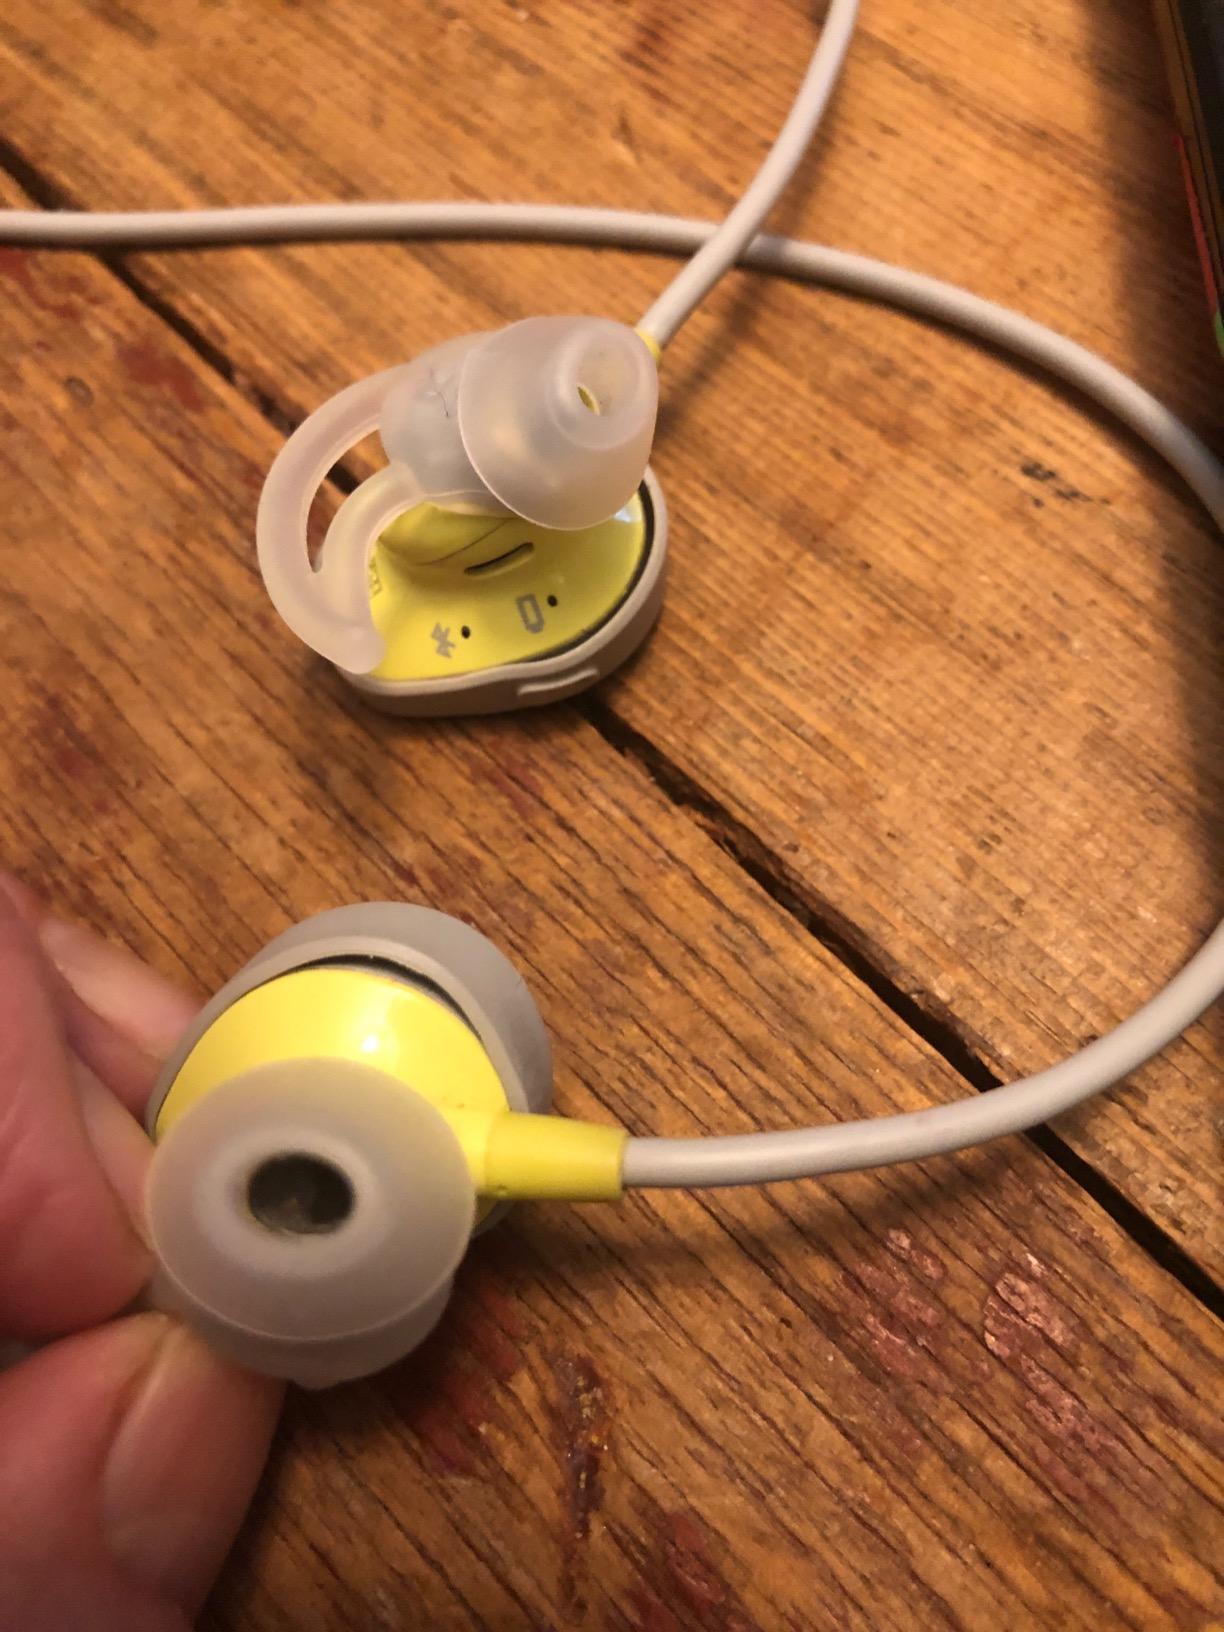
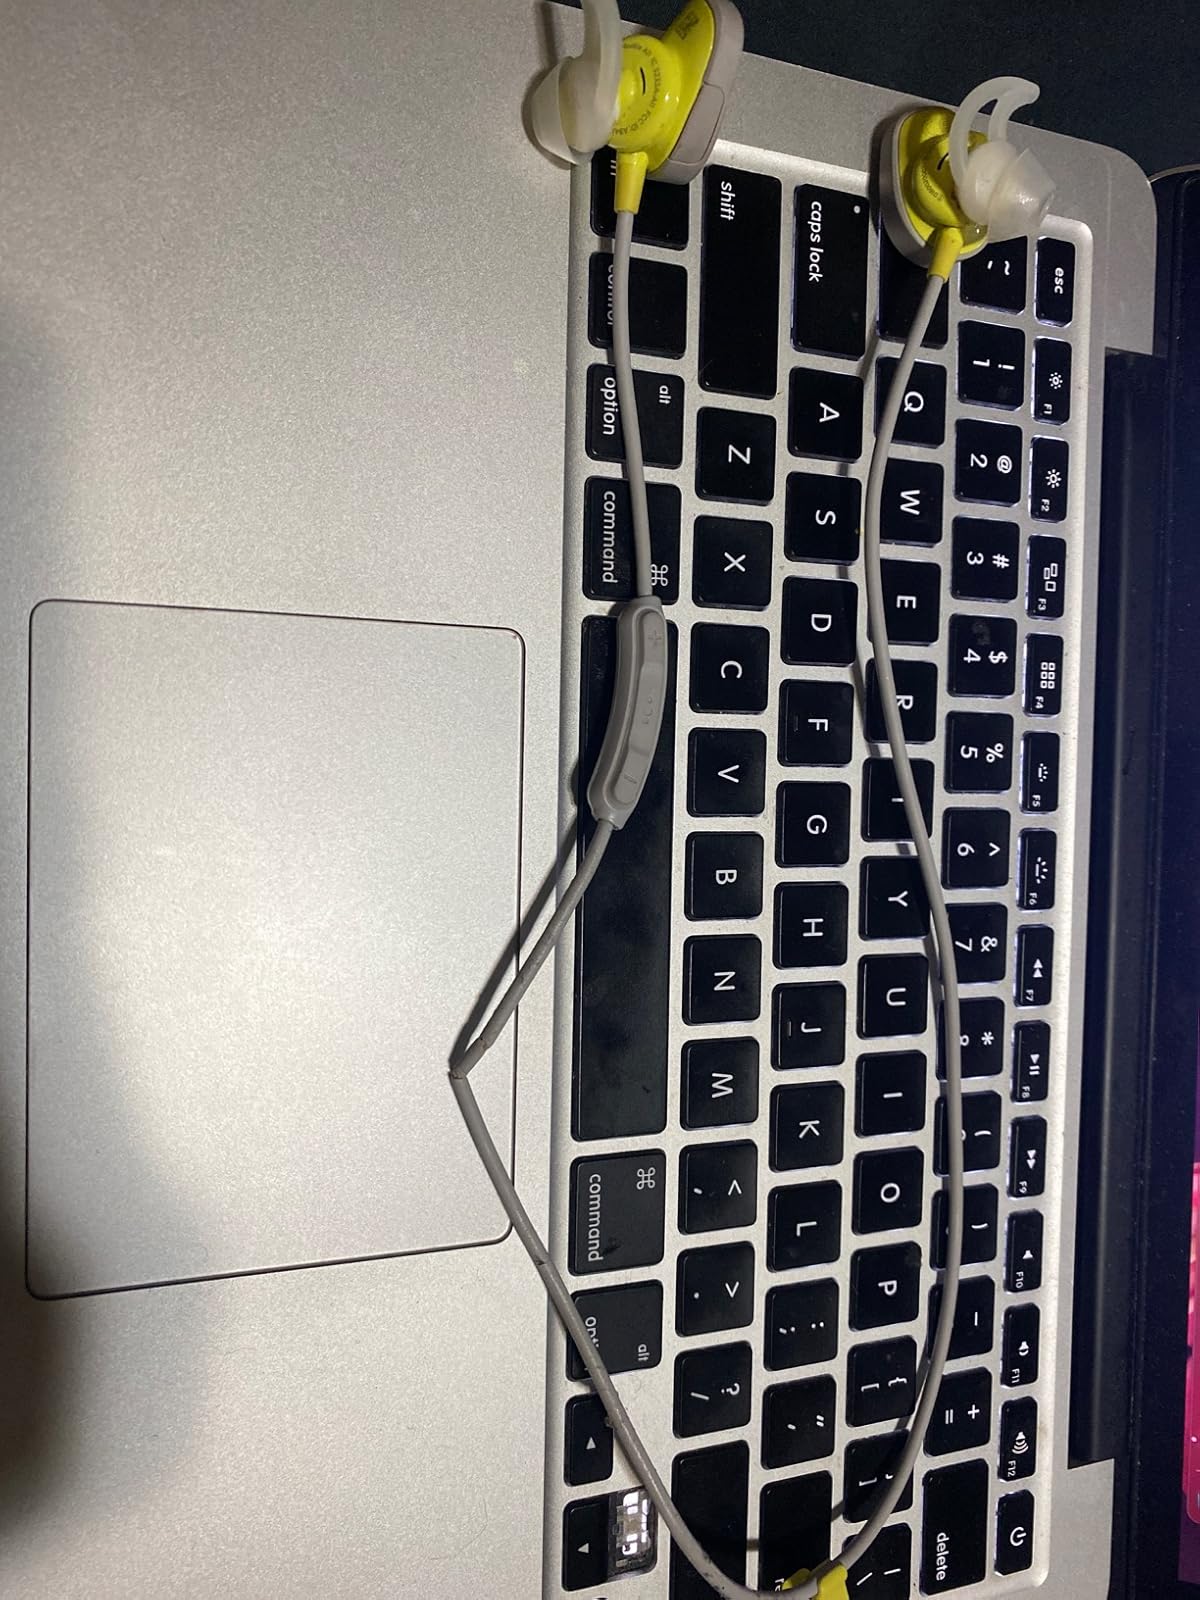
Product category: headphones
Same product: yes